Yi Jianlian

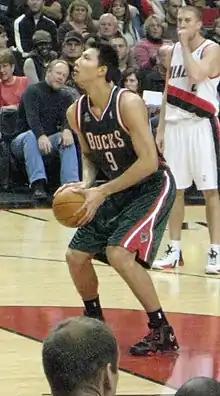
Yi attempting a free throw against the Portland Trail Blazers

Yi was named to Milwaukee's starting lineup by head coach Larry Krystkowiak in place of Charlie Villanueva to begin the 2007–08 season. He recorded nine points and three rebounds in a debut loss to the Orlando Magic. He played his first home game in Milwaukee three days later and scored 16 points while grabbing eight rebounds in a 78–72 win over the Chicago Bulls. The game was also Yi's first game to be televised nationally in China, where it was watched by an estimated 100 million viewers. Yao Ming praised Yi's play in his first few games, saying, "If you compare us in our third NBA games, you will see that Yi's statistics are far better than mine."